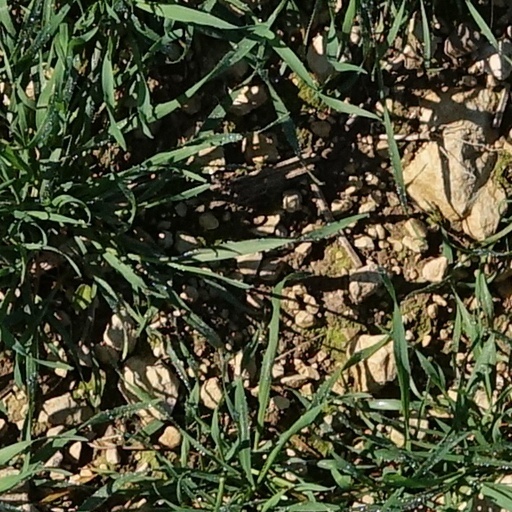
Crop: wheat